Margaret of Provence

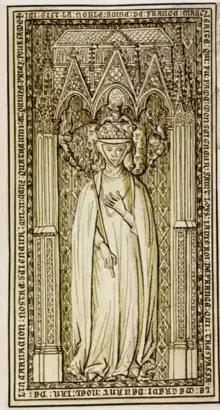
Illustration of the tomb of Queen Margaret, formerly in the Abbey of St. Denis

Margaret of Provence (1221 – 20 December 1295) was Queen of France by marriage to King Louis IX.